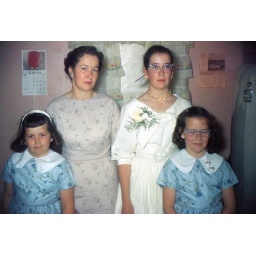
Taken in the kitchen of Aunt Helen's house in Dunseith where we lived while our new house was being built 1961